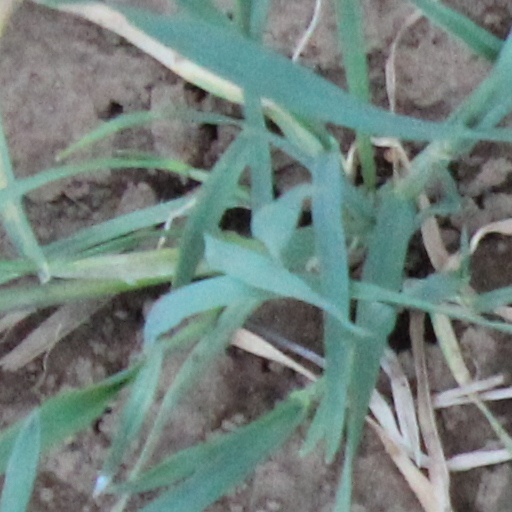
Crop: wheat